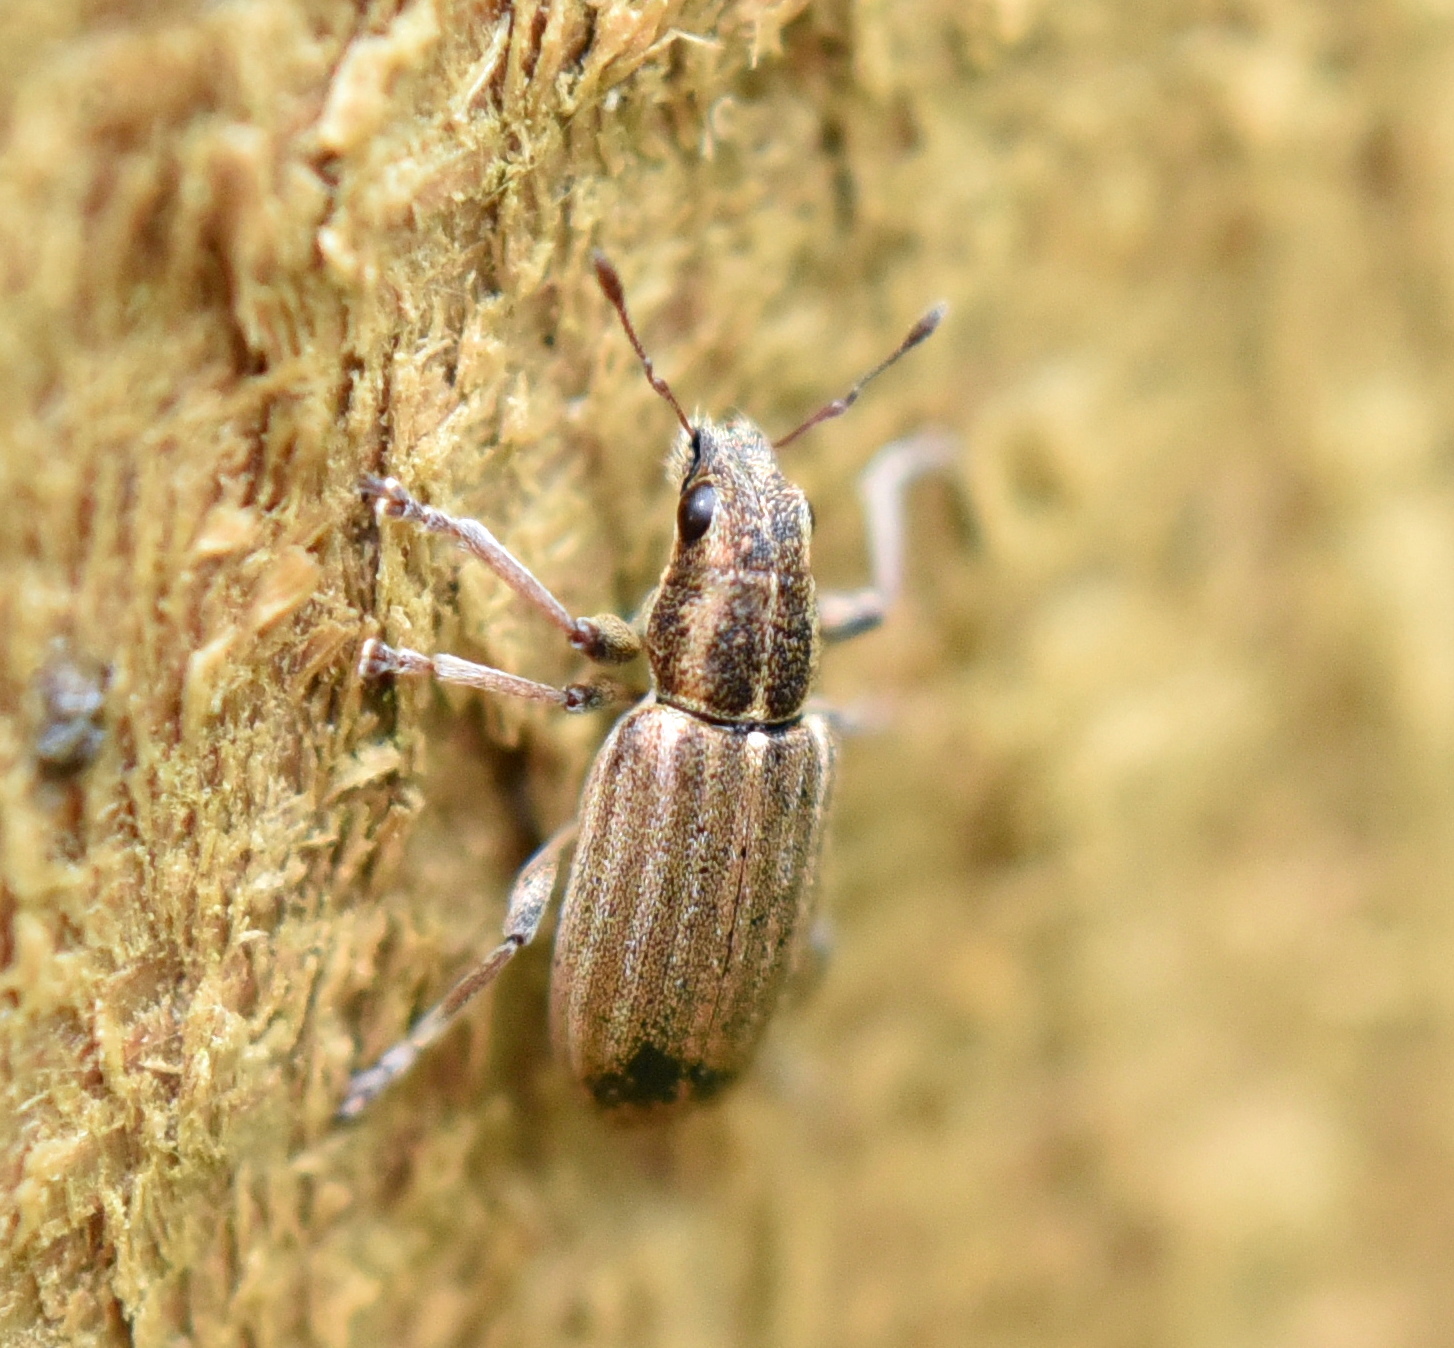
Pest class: pea_leaf_weevil